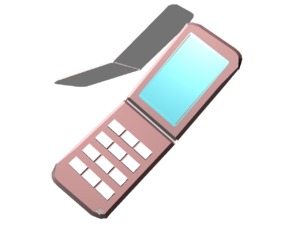
La communication numérique, parfois appelée « communication digitale », est un champ des sciences de l’information relatif à l'utilisation de l’ensemble des médias numériques : le web, les médias sociaux ou les terminaux mobiles par exemple. Ces médias sont utilisés comme des canaux de diffusion, de partage et de création d'informations.